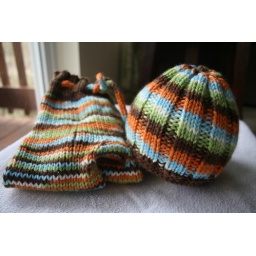
small longies in goldfish. blue sky baby's first hat in goldfish.